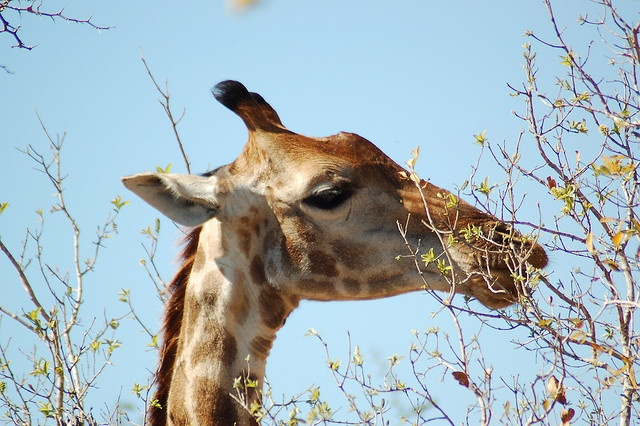
A giraffe towers over small branches as the blue sky is seen in the distance.
A giraffe eating off the top of a tree.
The head of a giraffe in the branches of a tree.
The profile of the head of a giraffe grazing on acacia.
A giraffe nibbles at the tender young leaves on the top branches.